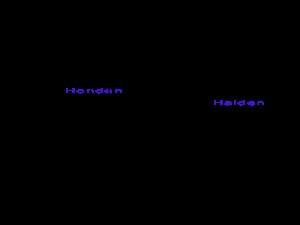
Kibitsu-zukuri, kibi-zukuri ou hiyoku irimoya-zukuri est un style traditionnel d'architecture shinto caractérisé par quatre gables à lucarne, deux de chaque côté latéral, sur le toit d'un très grand honden. Les pignons sont disposés à angle droit au faîte du toit principal, et le honden est partie d'un complexe unique comprenant également un haiden. Kibitsu-jinja à Okayama, préfecture d'Okayama au Japon est le seul exemple de ce style, bien que le soshi-dō de Hokekyō-ji dans la préfecture de Chiba est supposé avoir été conçu sur ce modèle.